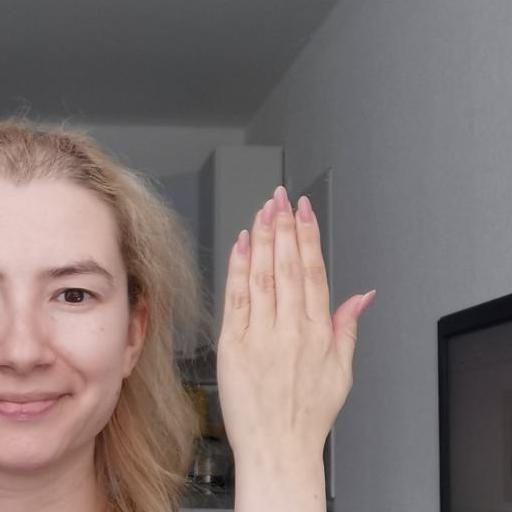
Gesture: stop_inverted